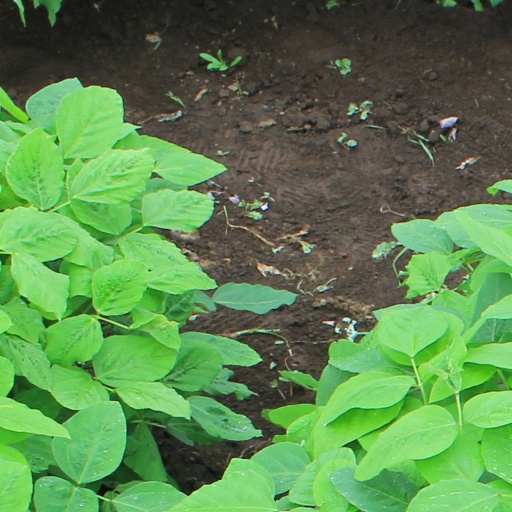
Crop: soybean